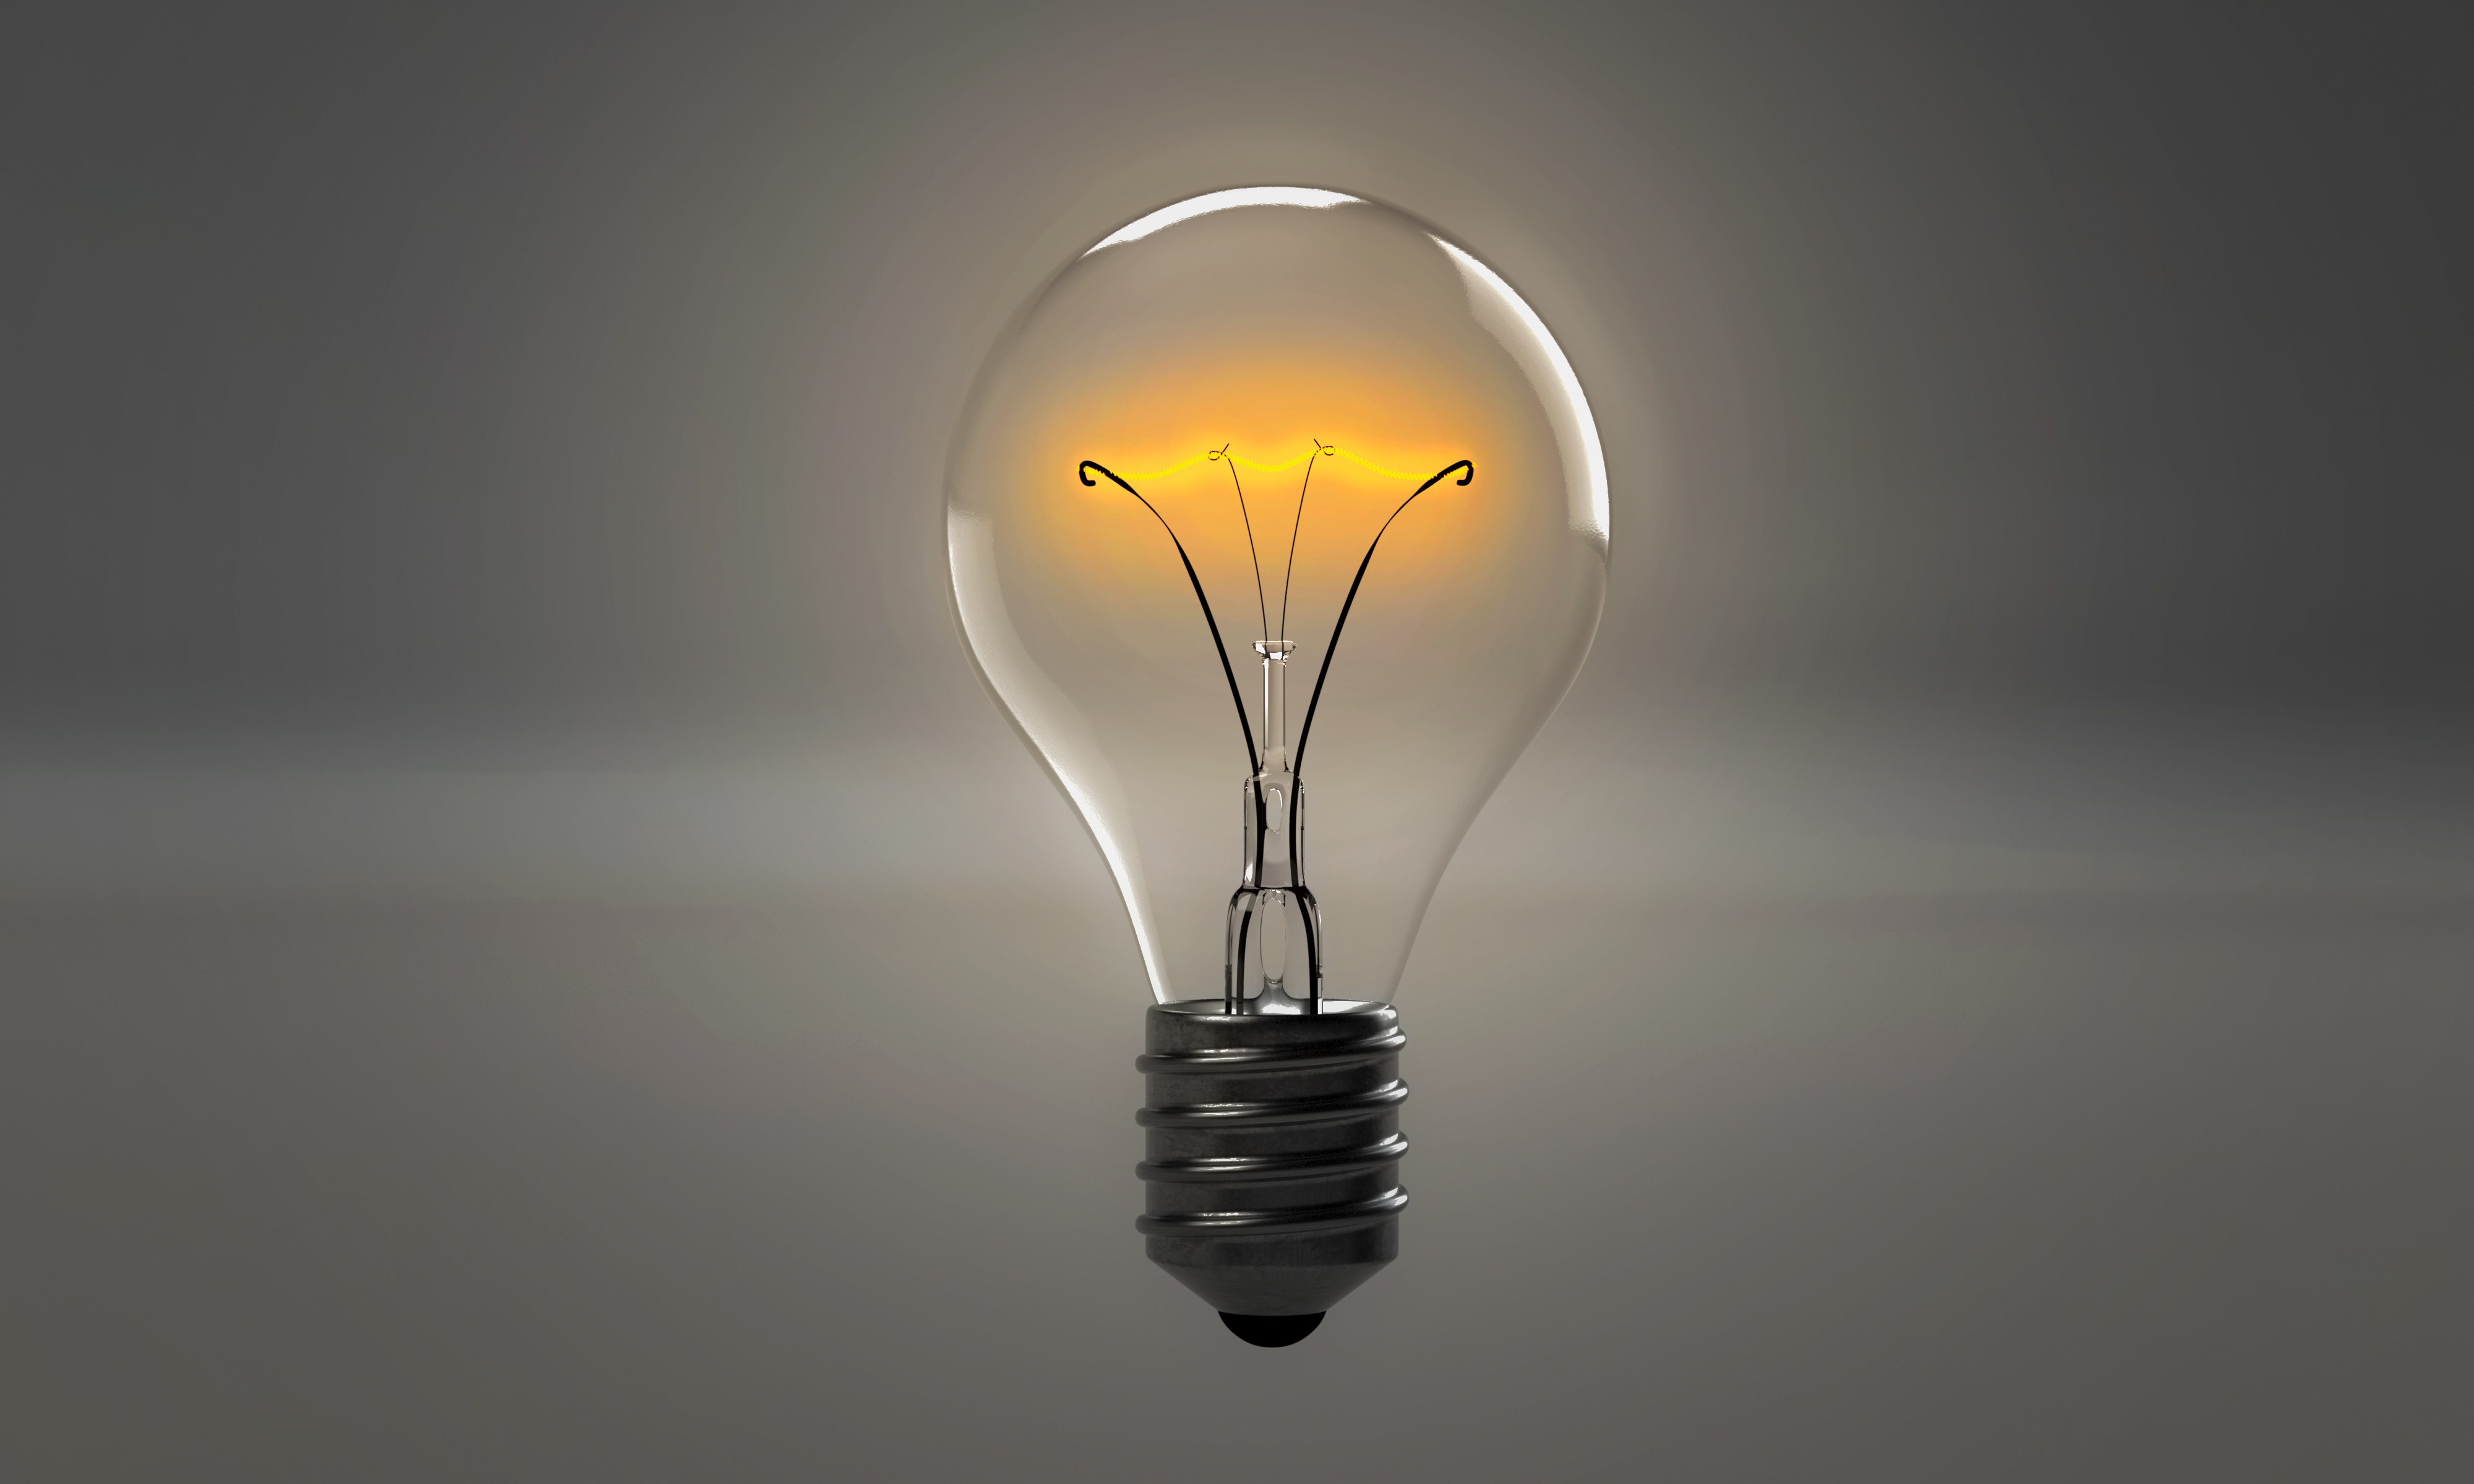
creative, light, glowing, technology, glass, wire, thinking, symbol, equipment, bulb, electrical, metal, street light, lamp, electricity, yellow, light bulb, lighting, lightbulb, energy, transparent, power, science, bright, light fixture, inspiration, icon, idea, imagination, electric, solution, illumination, intelligence, watt, innovation, sconce, edison, invention, incandescent light bulb